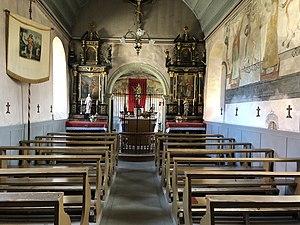
Chapelle de Chavannes-sous-Orsonnens
Chavannes-sous-Orsonnens est une localité et une ancienne commune suisse du canton de Fribourg, située dans le district de la Glâne.